Stoat in New Zealand

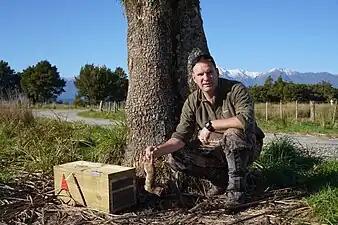
Stoat caught in a trap as part of a predator control initiative at the White Heron Sanctuary at the Waitangiroto Nature Reserve in Whataroa.

In addition to birds, stoats eat insects, mice and rats. During "beech masts", when southern beech trees ("Nothofagus" species) produce a far greater amount of seed than normal, the stoat population undergoes changes in predation behaviour. With high beech-seed numbers, rats and mice become more plentiful, and the increase in prey encourages stoat breeding. The higher stoat numbers reduce the rodent population and the stoats then prey on birds. For instance, the wild population of the endangered takahē dropped by a third between 2006 and 2007, after a stoat plague triggered by the 2005–2006 mast wiped out more than half the takahē in areas where stoat numbers were not limited by trapping.